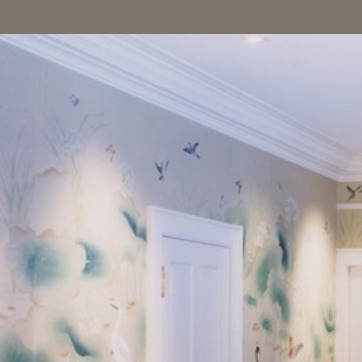
Material: wallpaper